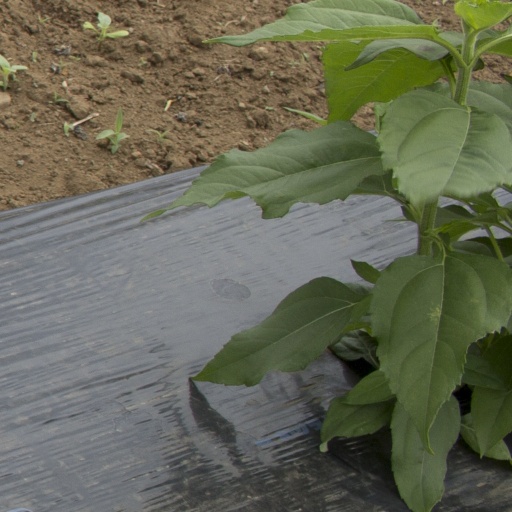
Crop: Jerusalem artichoke